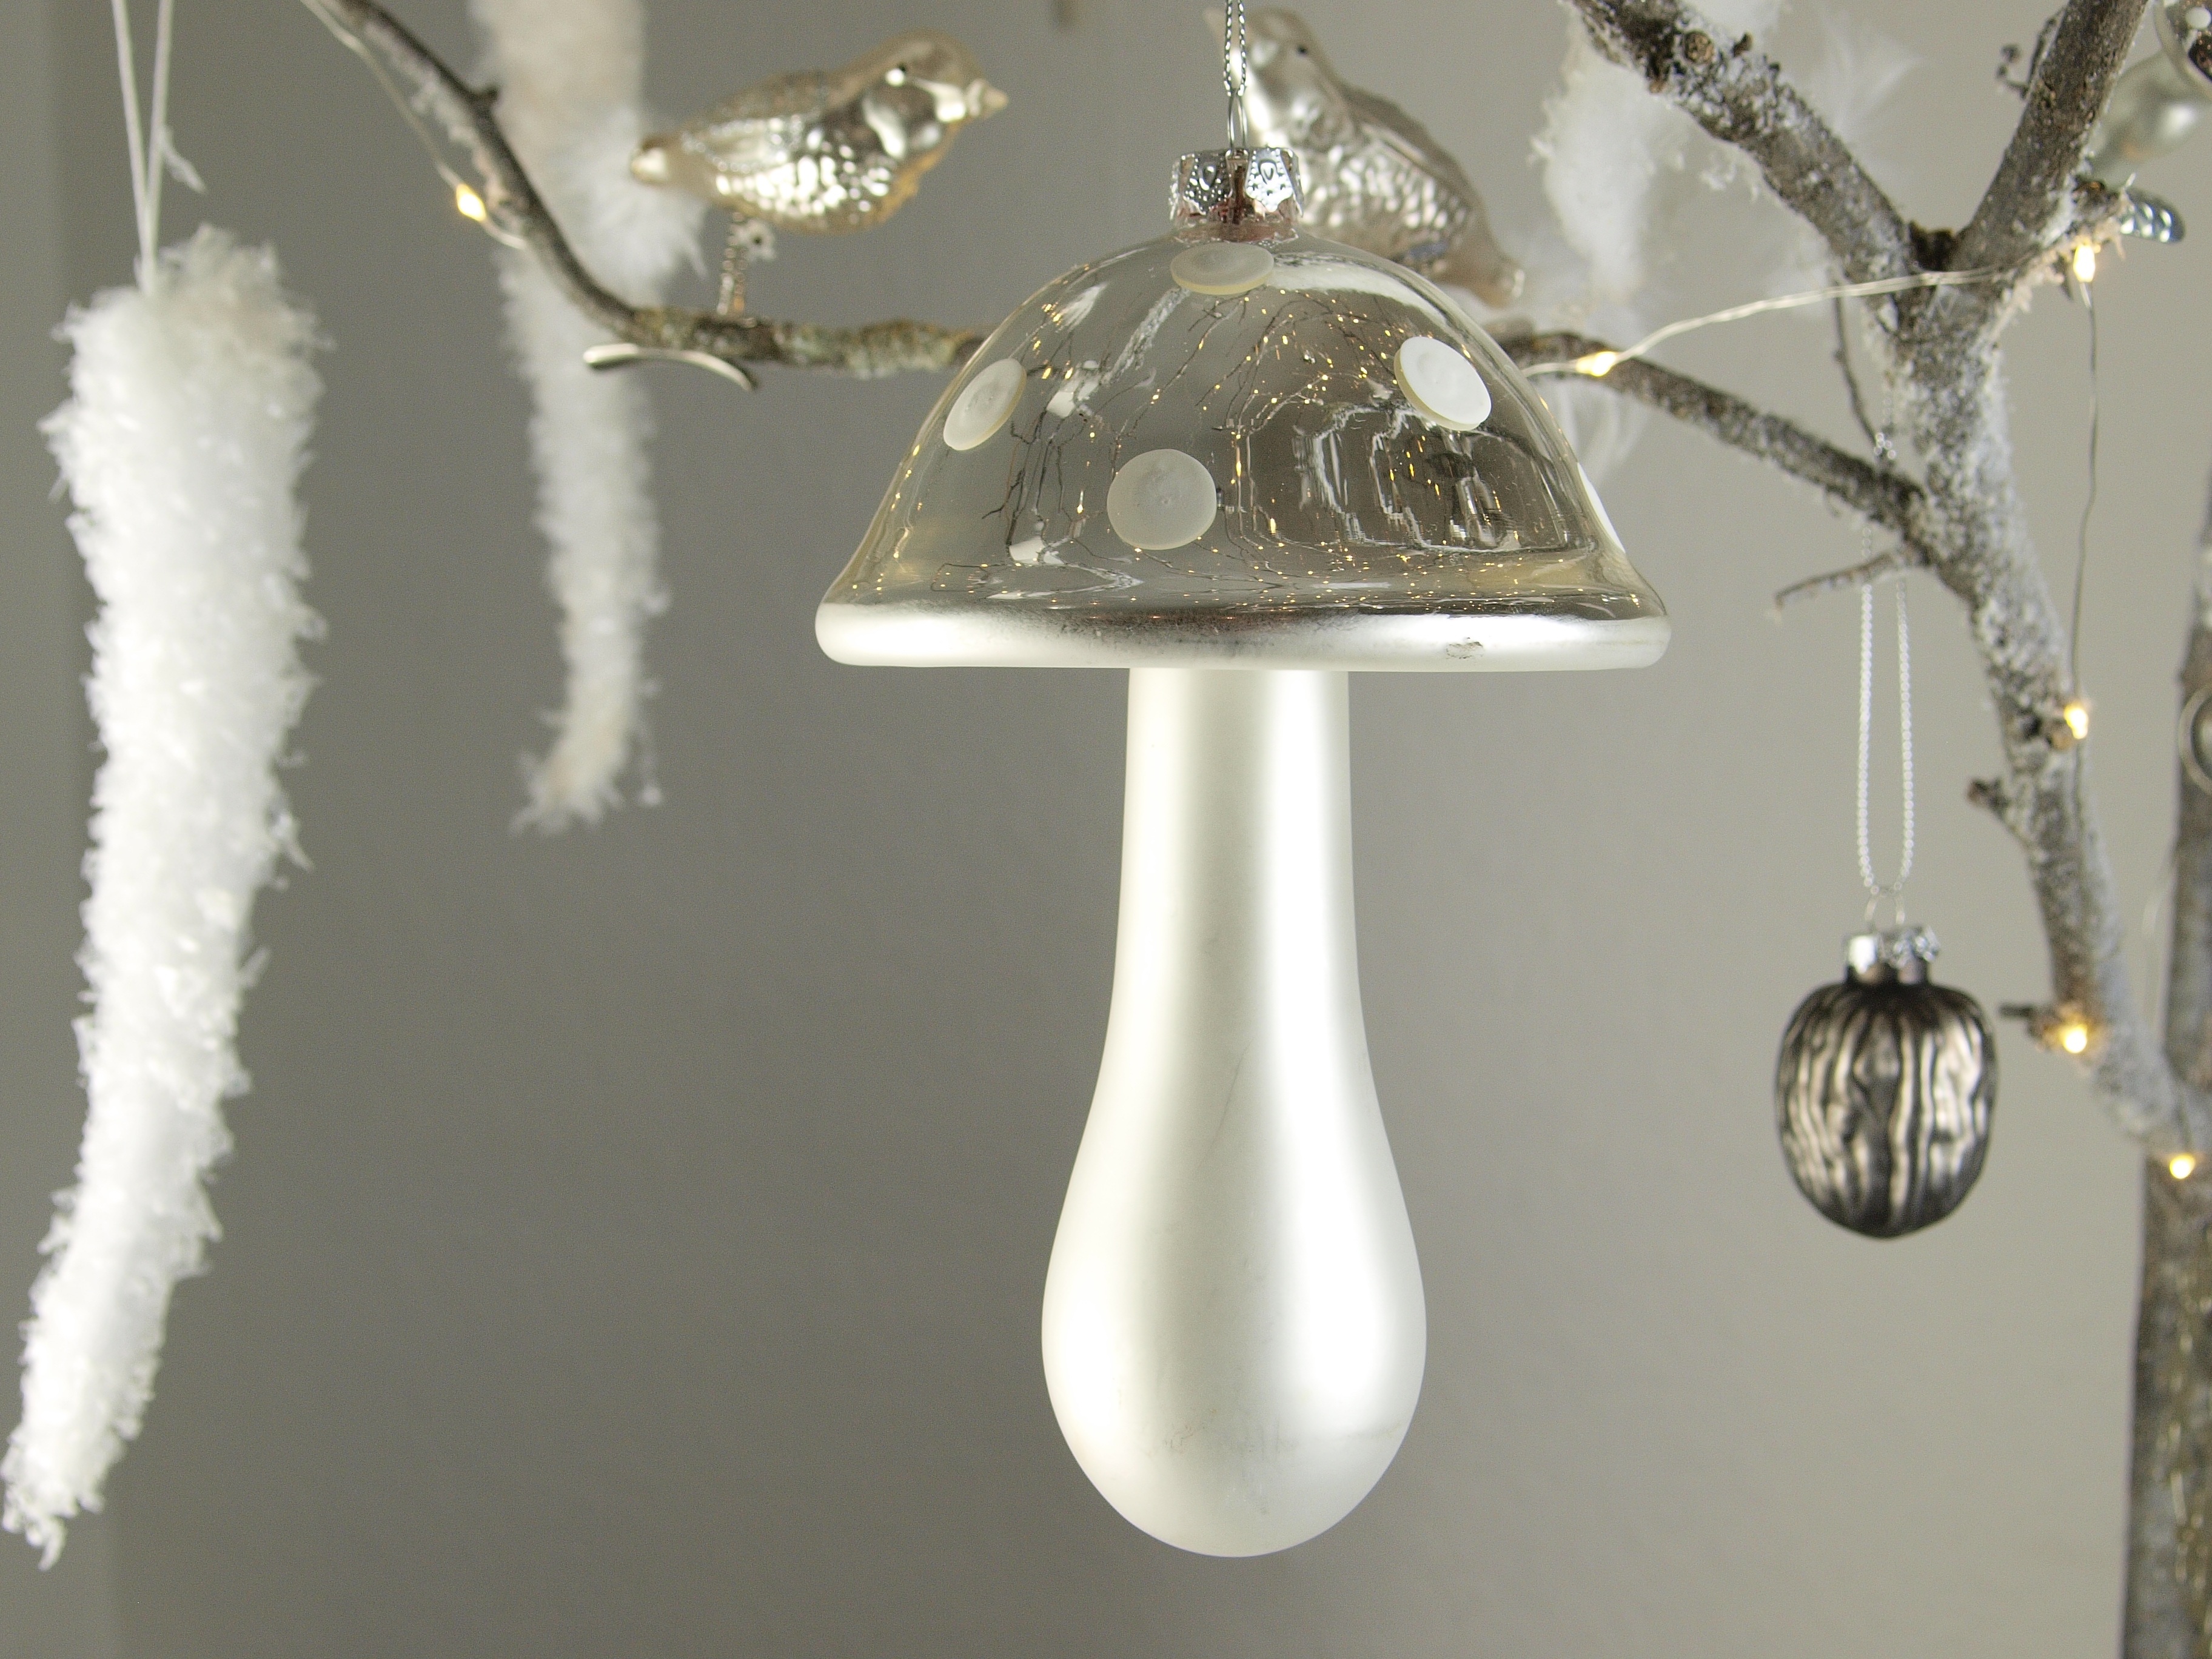
branch, vintage, decoration, mushroom, lamp, christmas, lighting, decor, twig, advent, christmas decoration, silver, light fixture, chandelier, noble